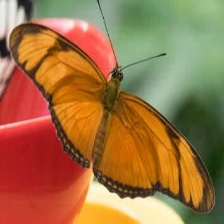
Species: JULIA